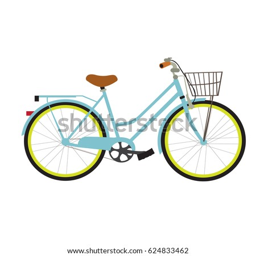
side view of an isolated bicycle